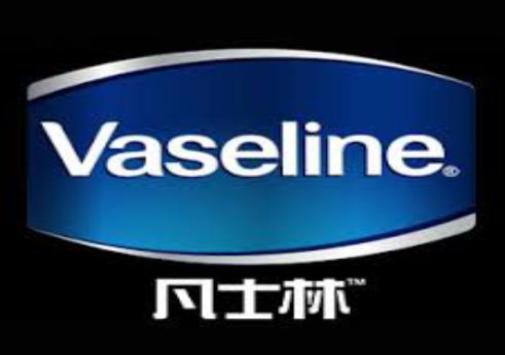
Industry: Necessities